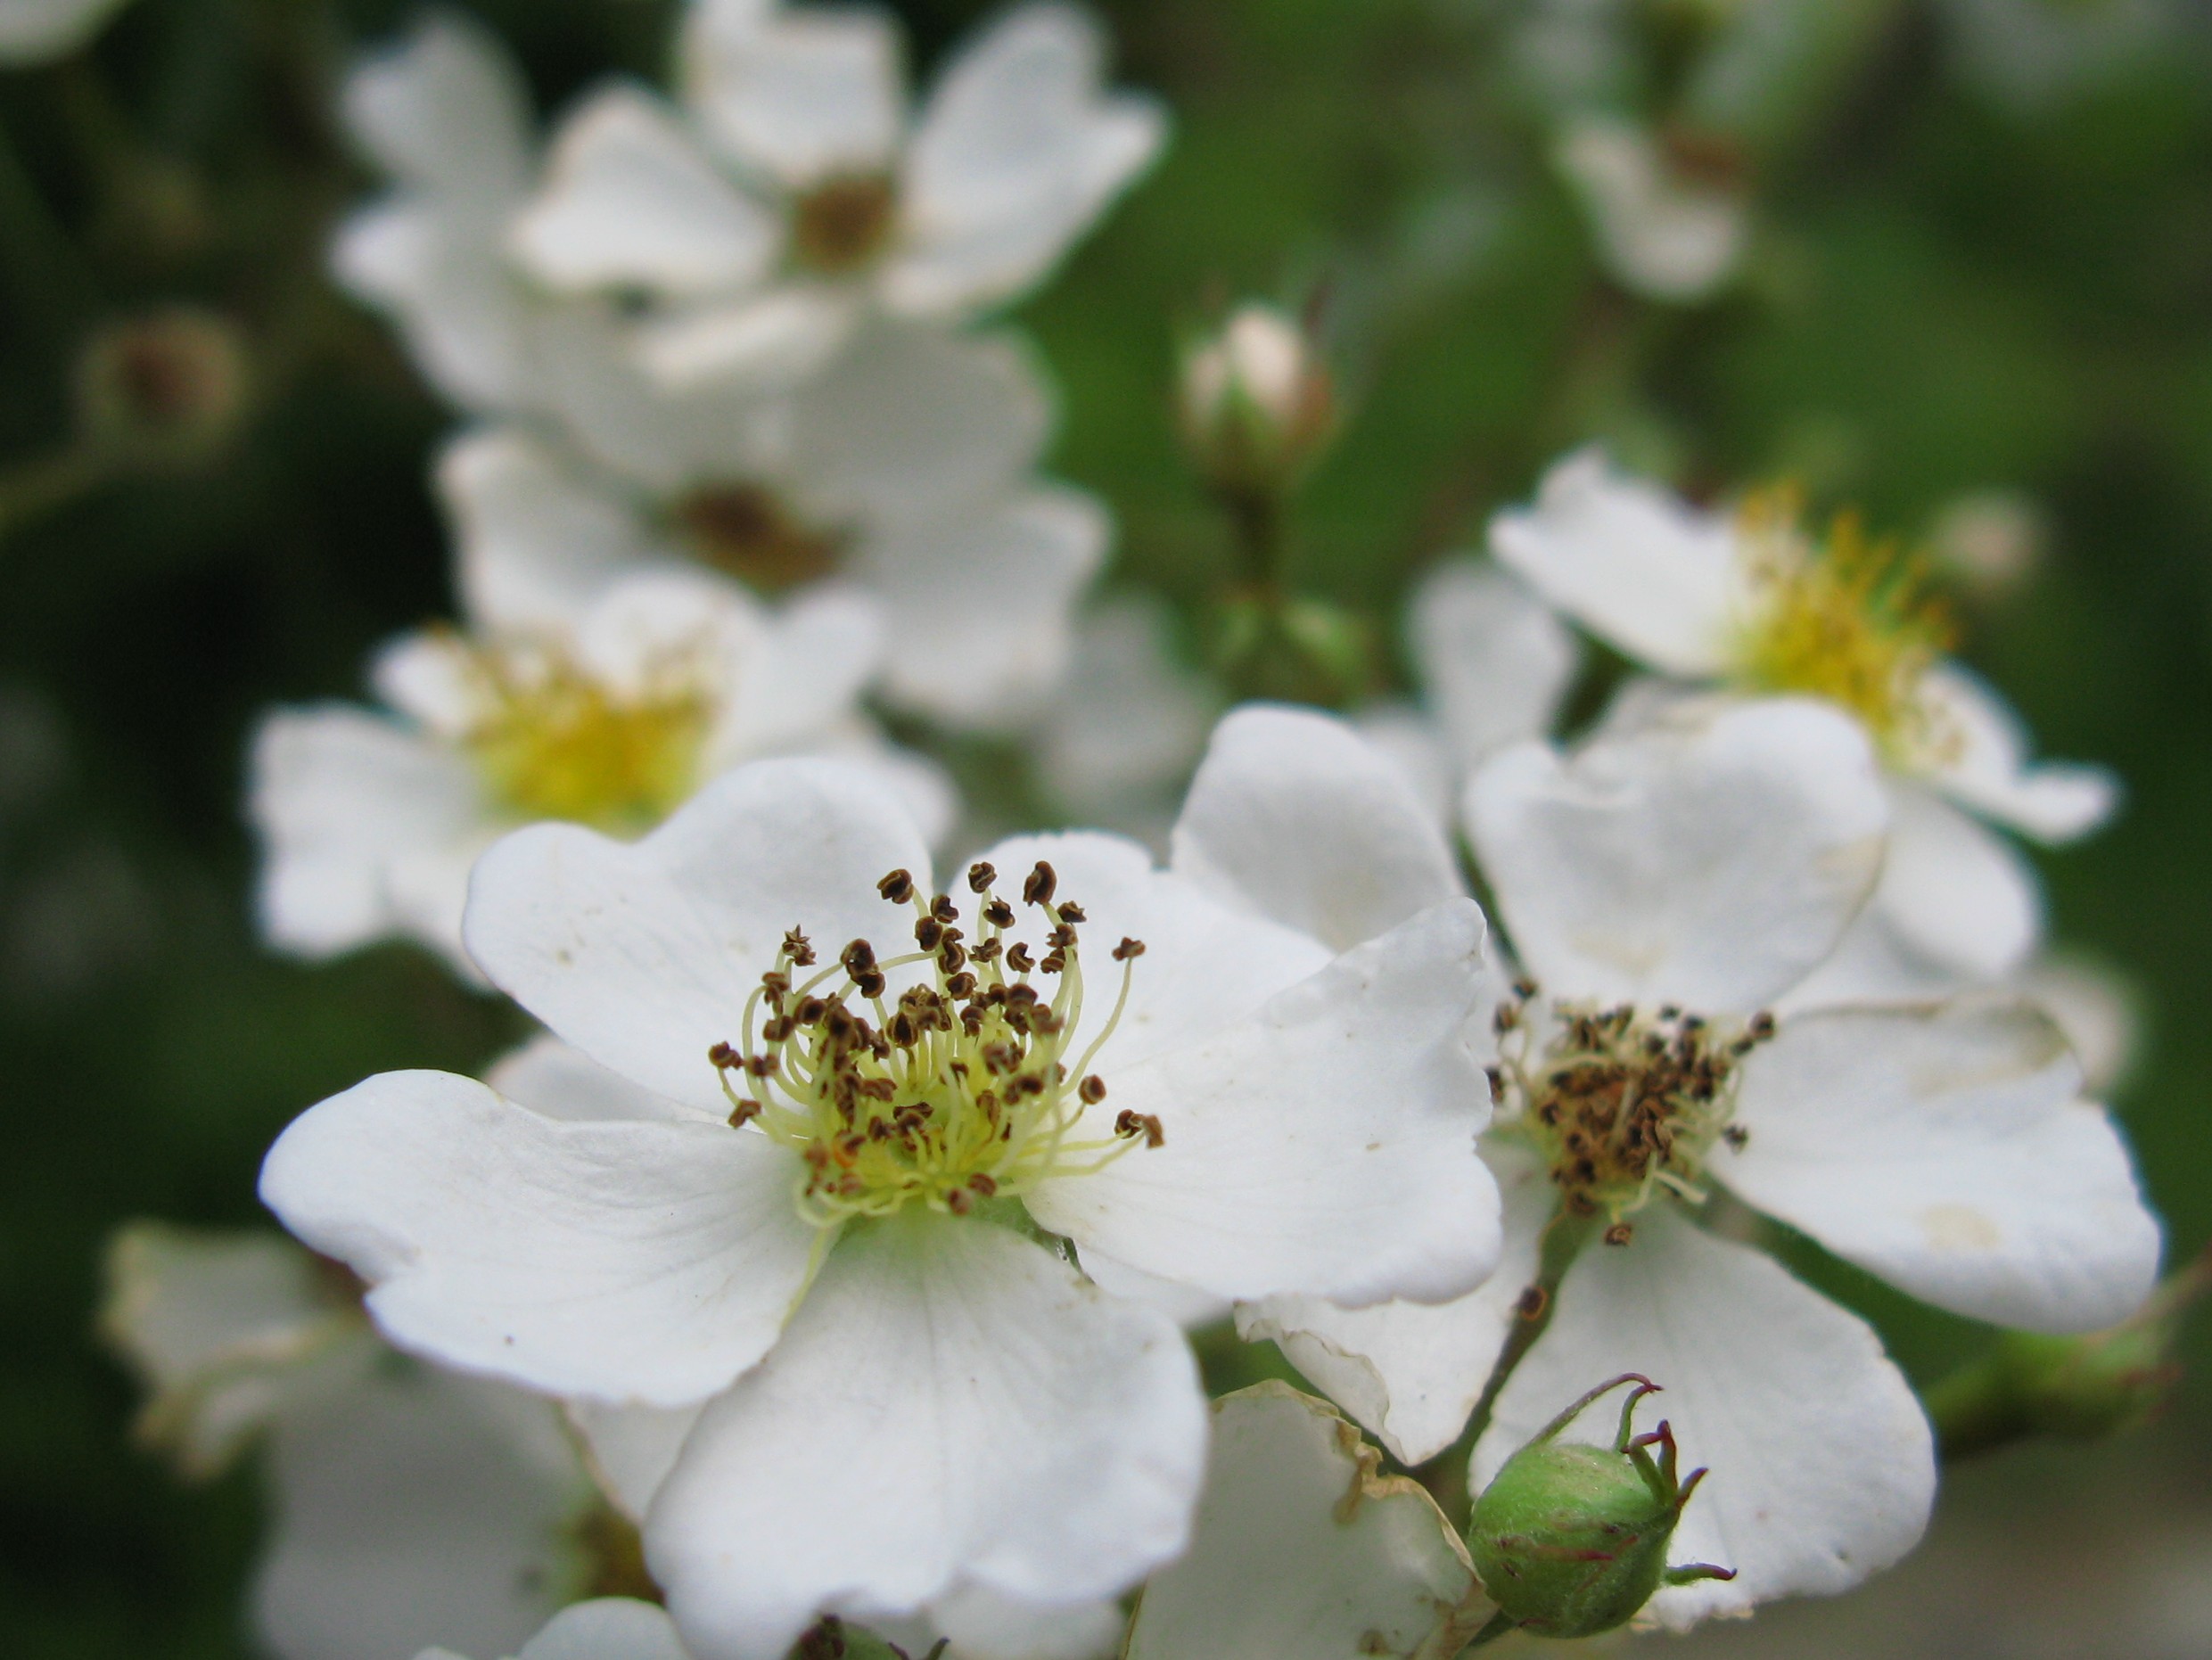
branch, blossom, plant, white, flower, petal, food, high, produce, botany, flora, shrub, hires, flowerpicturesnolimits, hi, res, powershotg7, canong7, macro photography, flowering plant, rose family, burnet rose, land plant, rose order, multiflora rose